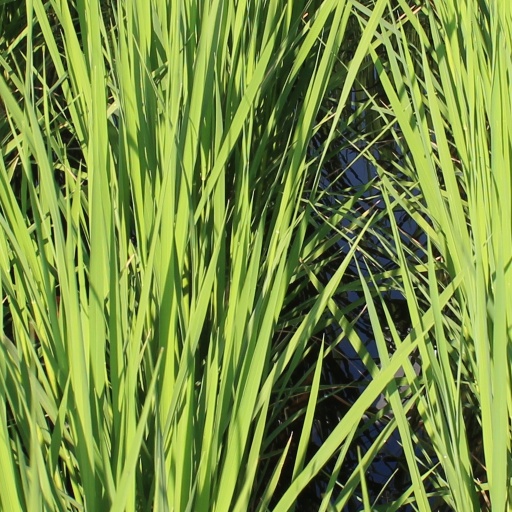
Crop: rice